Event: Ecuador Earthquake
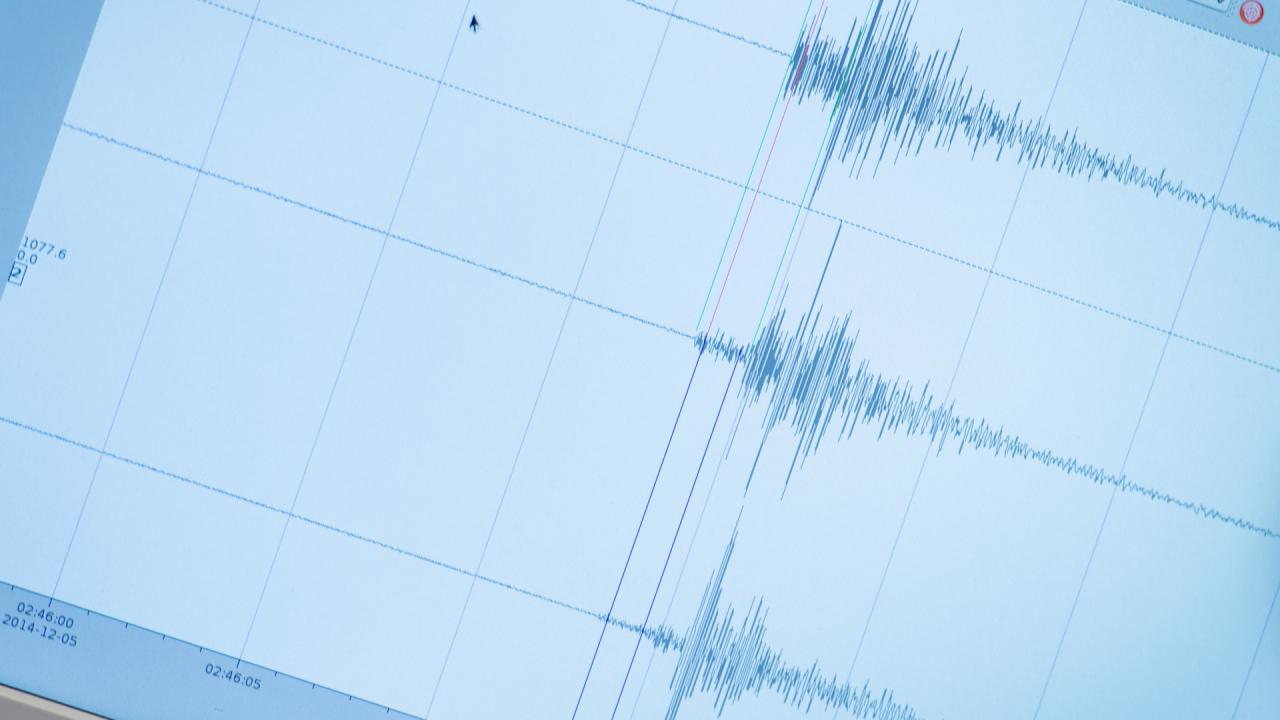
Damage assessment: no_damage